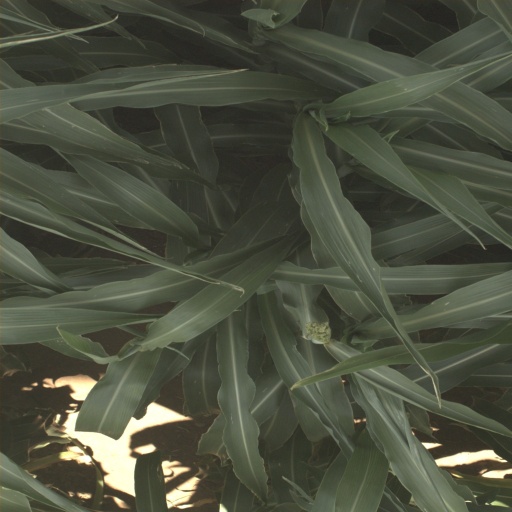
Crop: sorghum